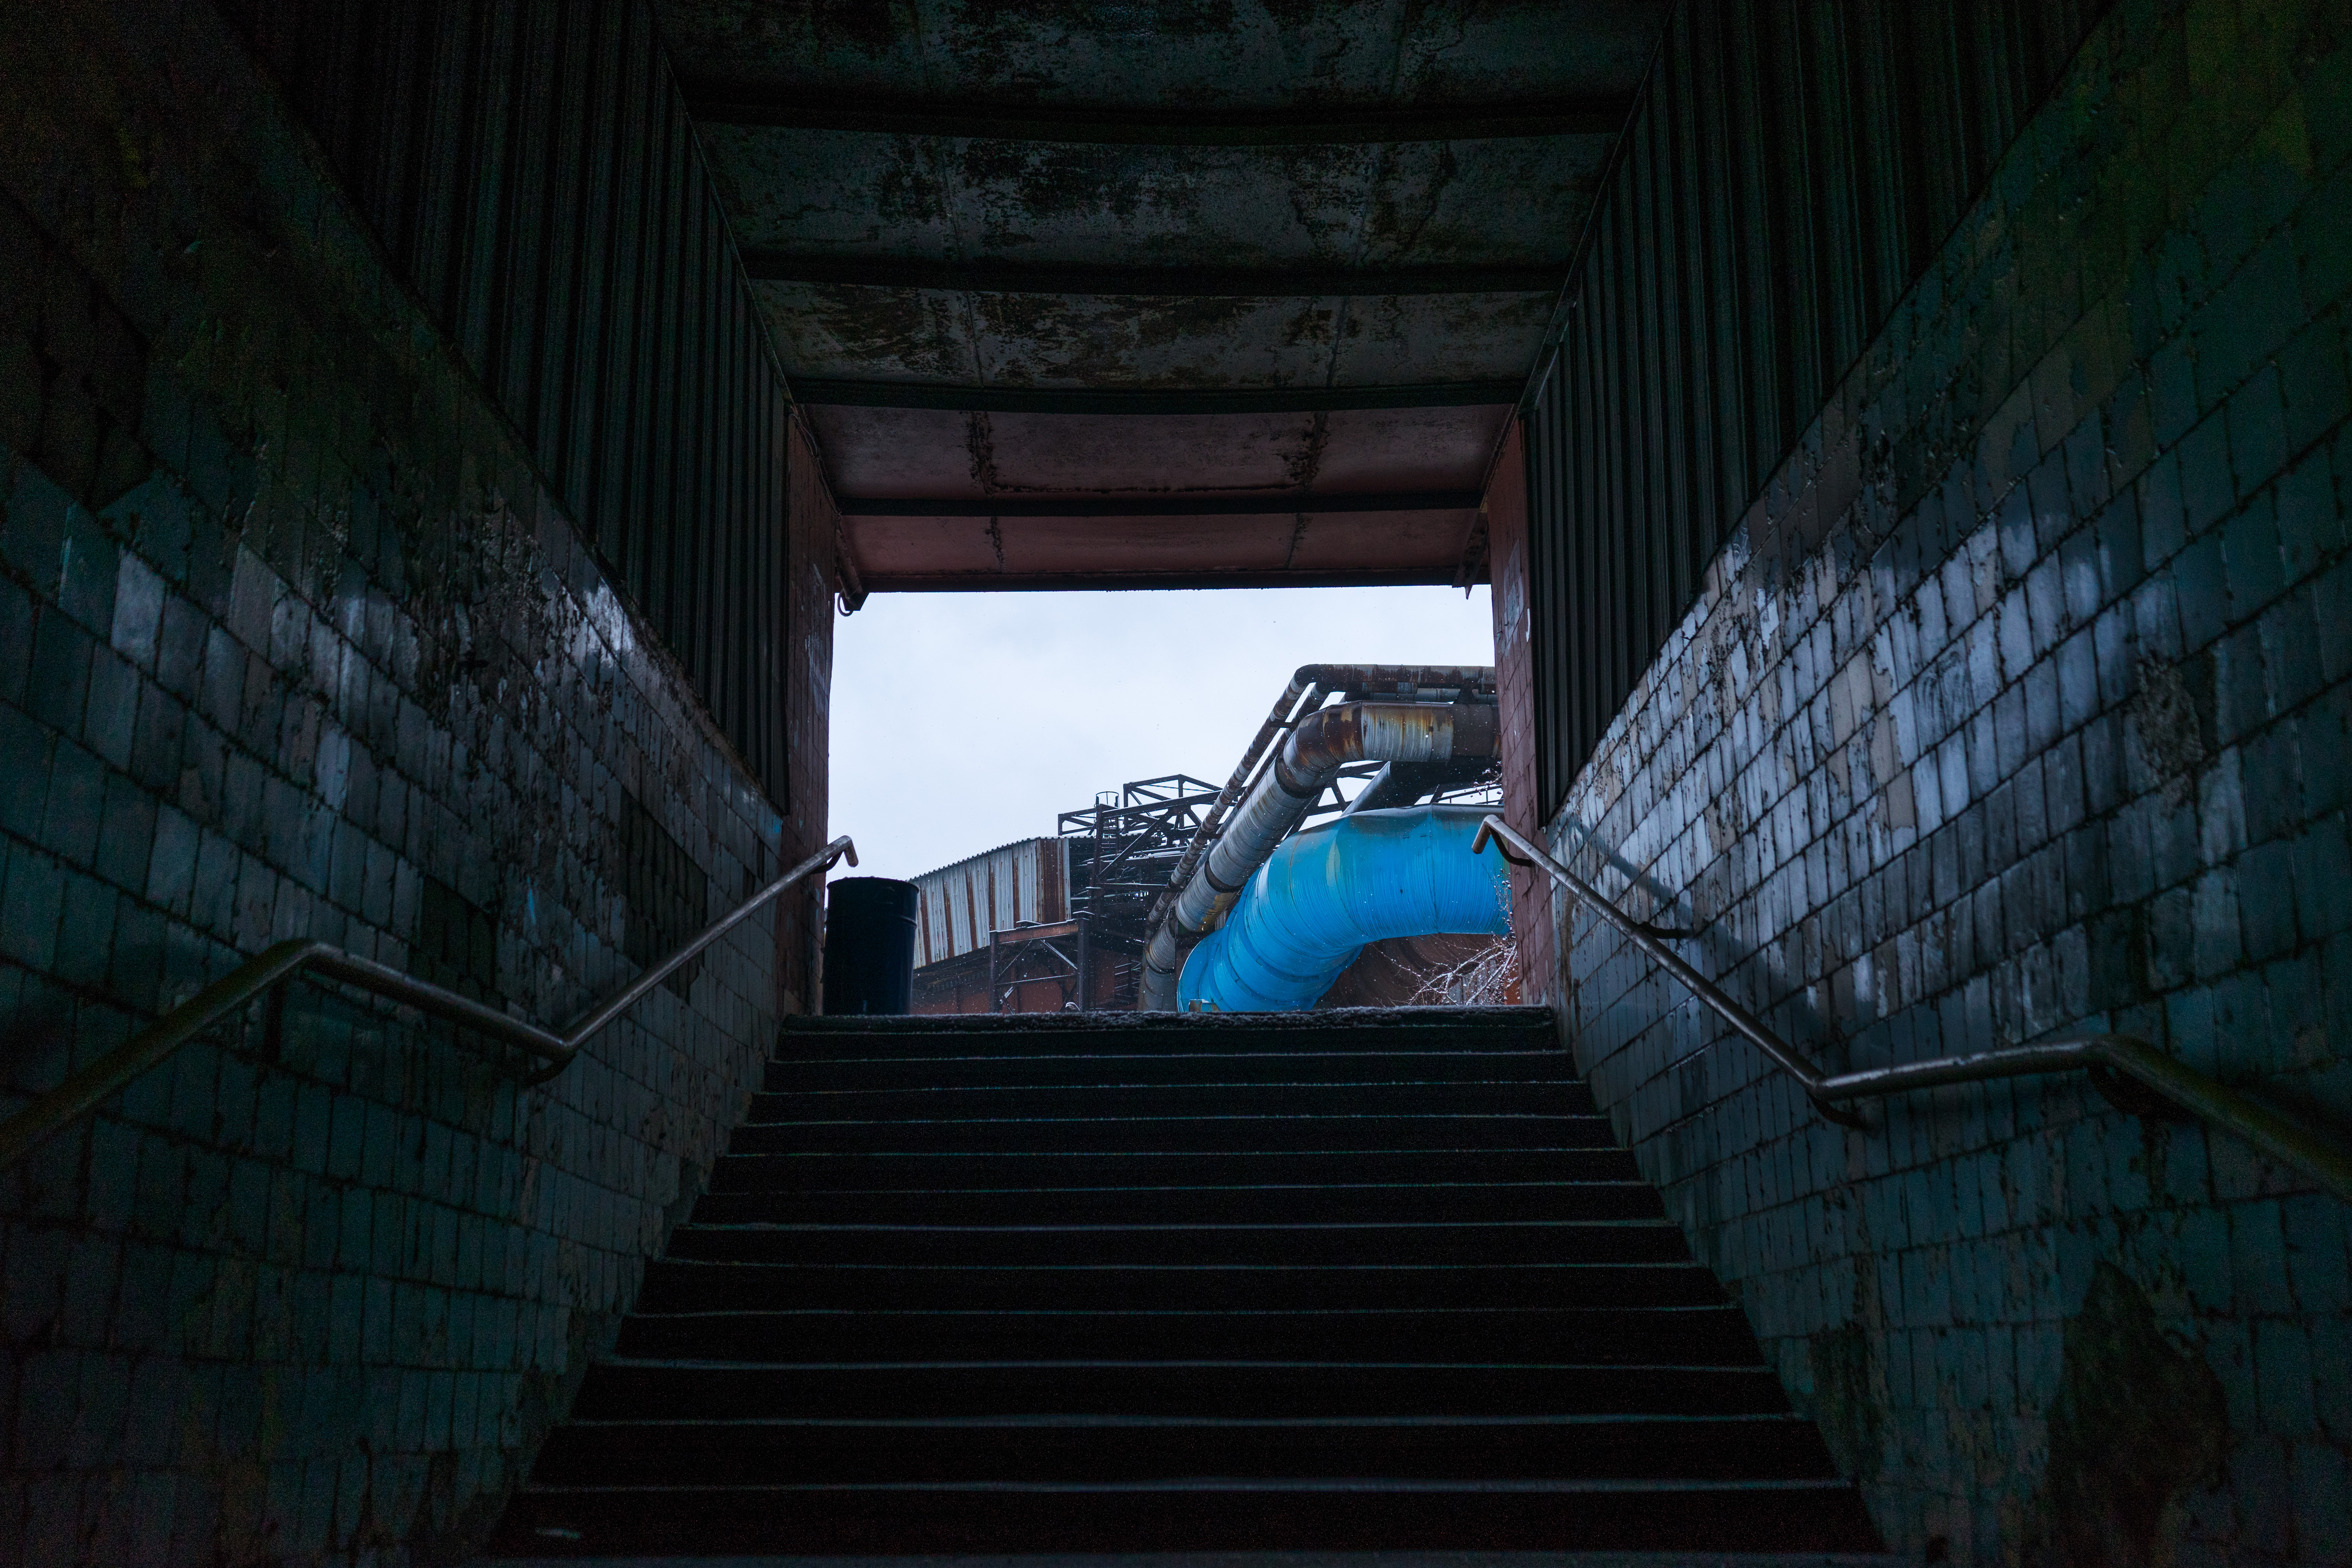
light, night, stair, sunlight, steps, tunnel, reflection, color, shadow, darkness, blue, lighting, handrail, symmetry, snapshot, screenshot, urban area